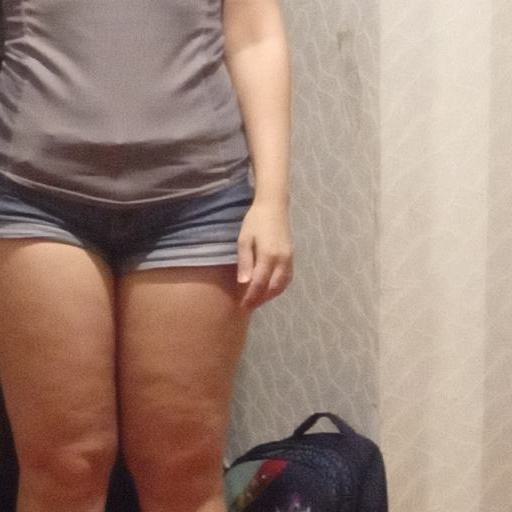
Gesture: no_gesture